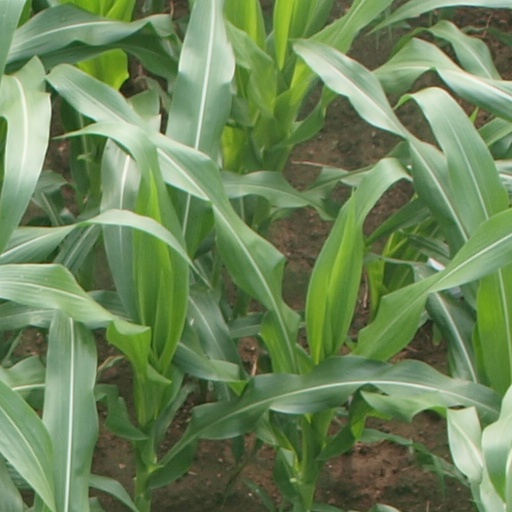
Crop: maize; corn